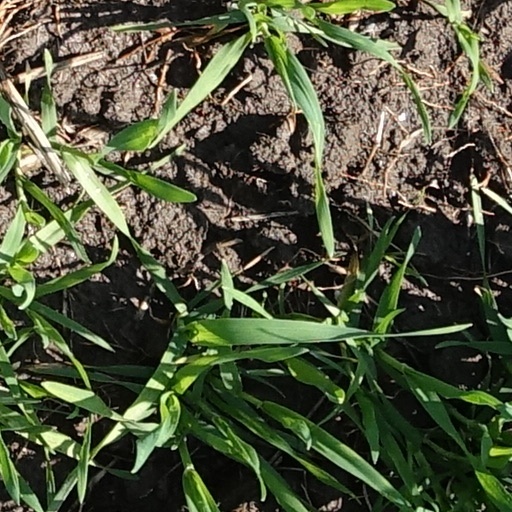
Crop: wheat